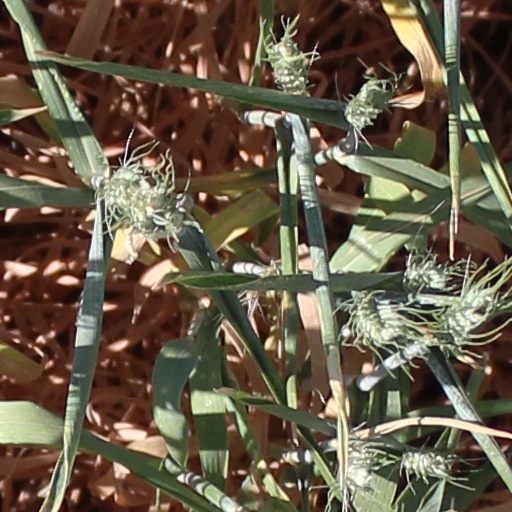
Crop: wheat